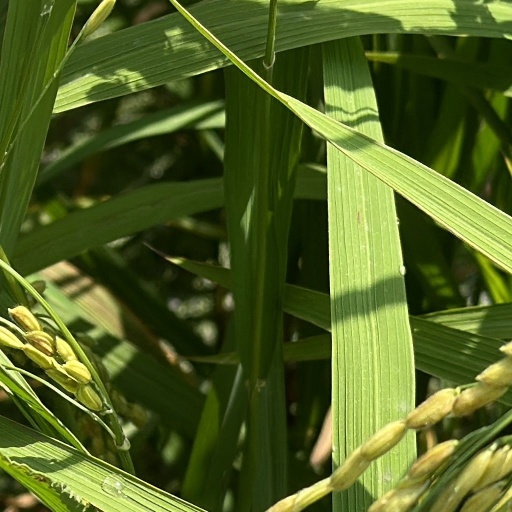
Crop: rice